Taiwania 3

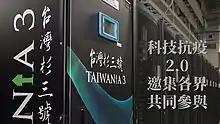
Taiwania 3 of Taiwan join Tech V 2.0

Hardware details are listed below (all data are according to Top 500 and NCHC):